Snail extinction prevention program

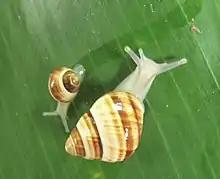
"Achatinella fuscobasis"

The snail extinction prevention program (SEPP) or Hawai’i snail extinction program, is a partnership between US Fish and Wildlife Service, the Hawaii Department of Land and Natural Resources-Division of Forestry and Wildlife and the University of Hawaii founded in 2012 and currently directed by David R. Sischo that is trying to prevent the extinction of Hawaii’s many rare snails such as "Achatinella" and snails of the family Amastridae.